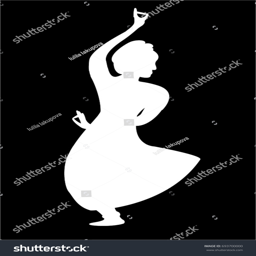
white silhouette of an indian woman dancing traditional dance on the black background .